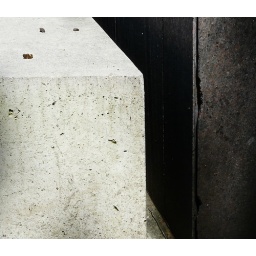
there is a space. (not a photo in black and white ... but a colour photo of black and white)